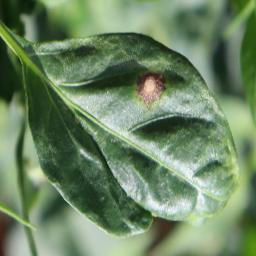
Label: cercospora